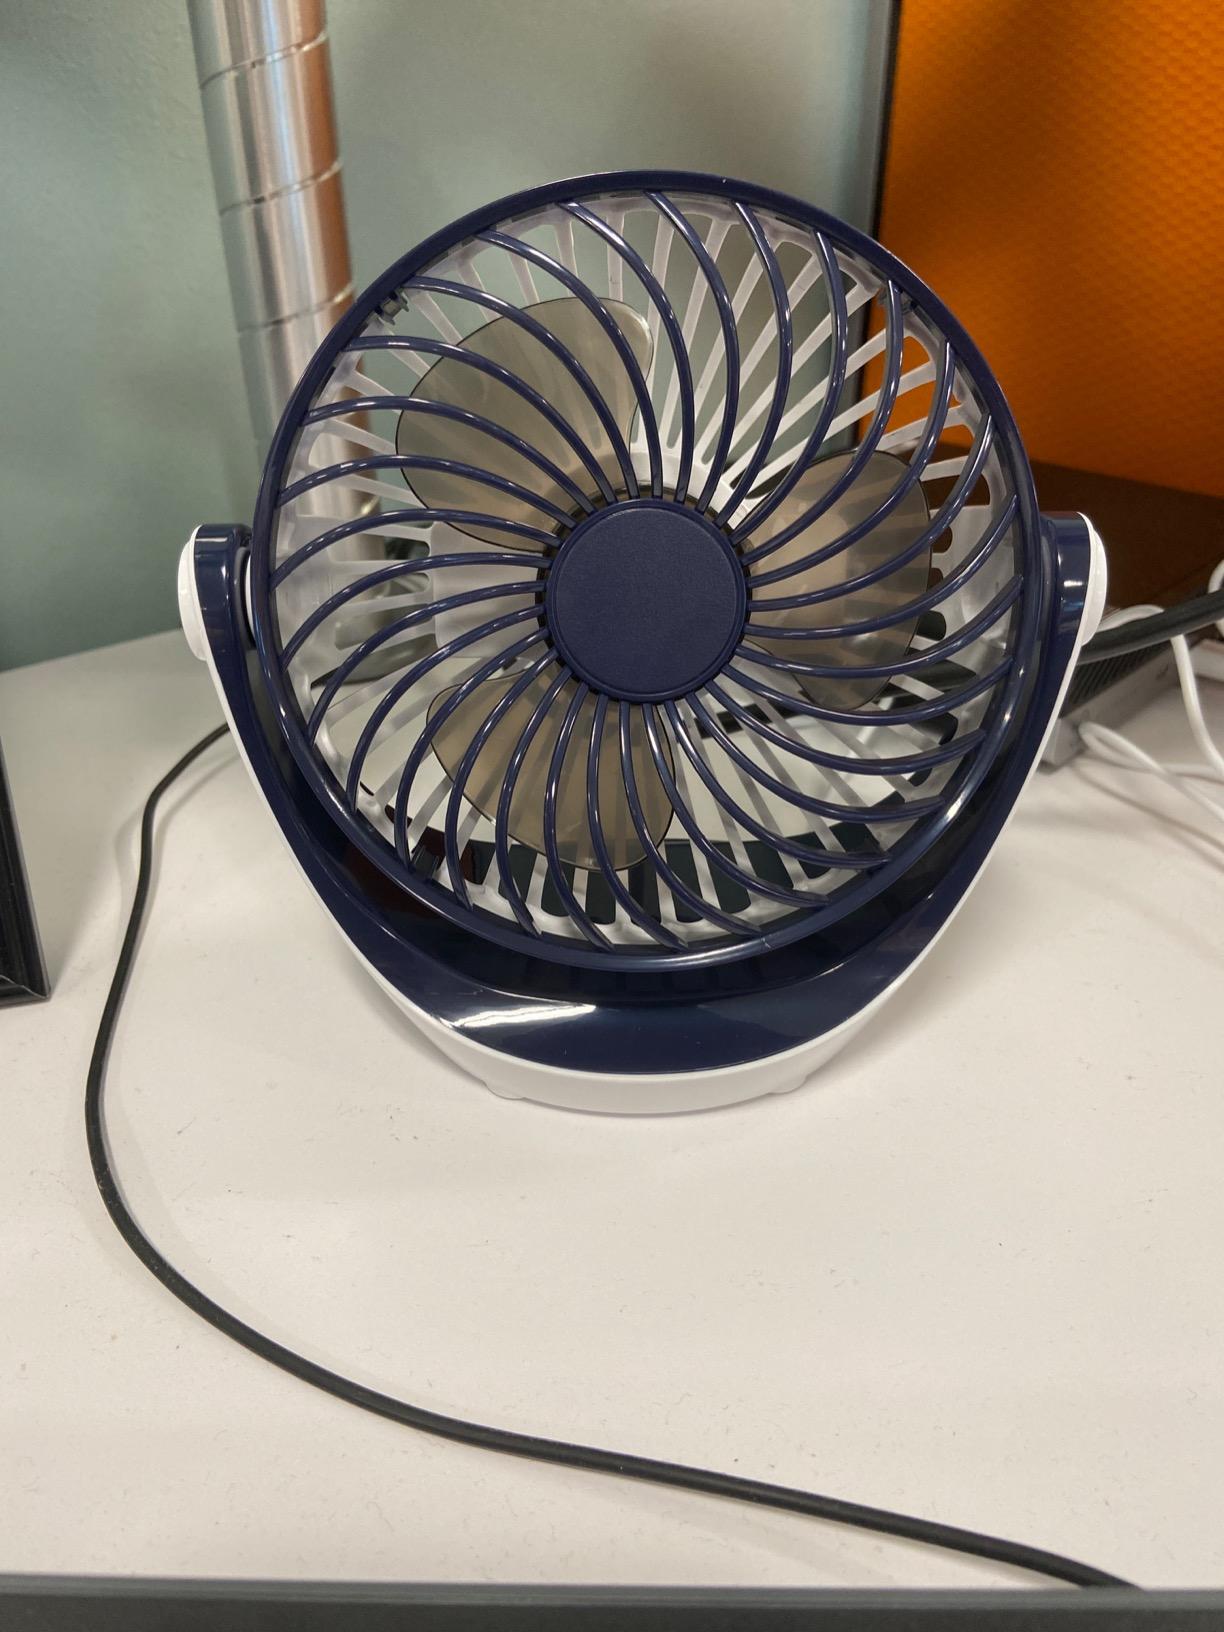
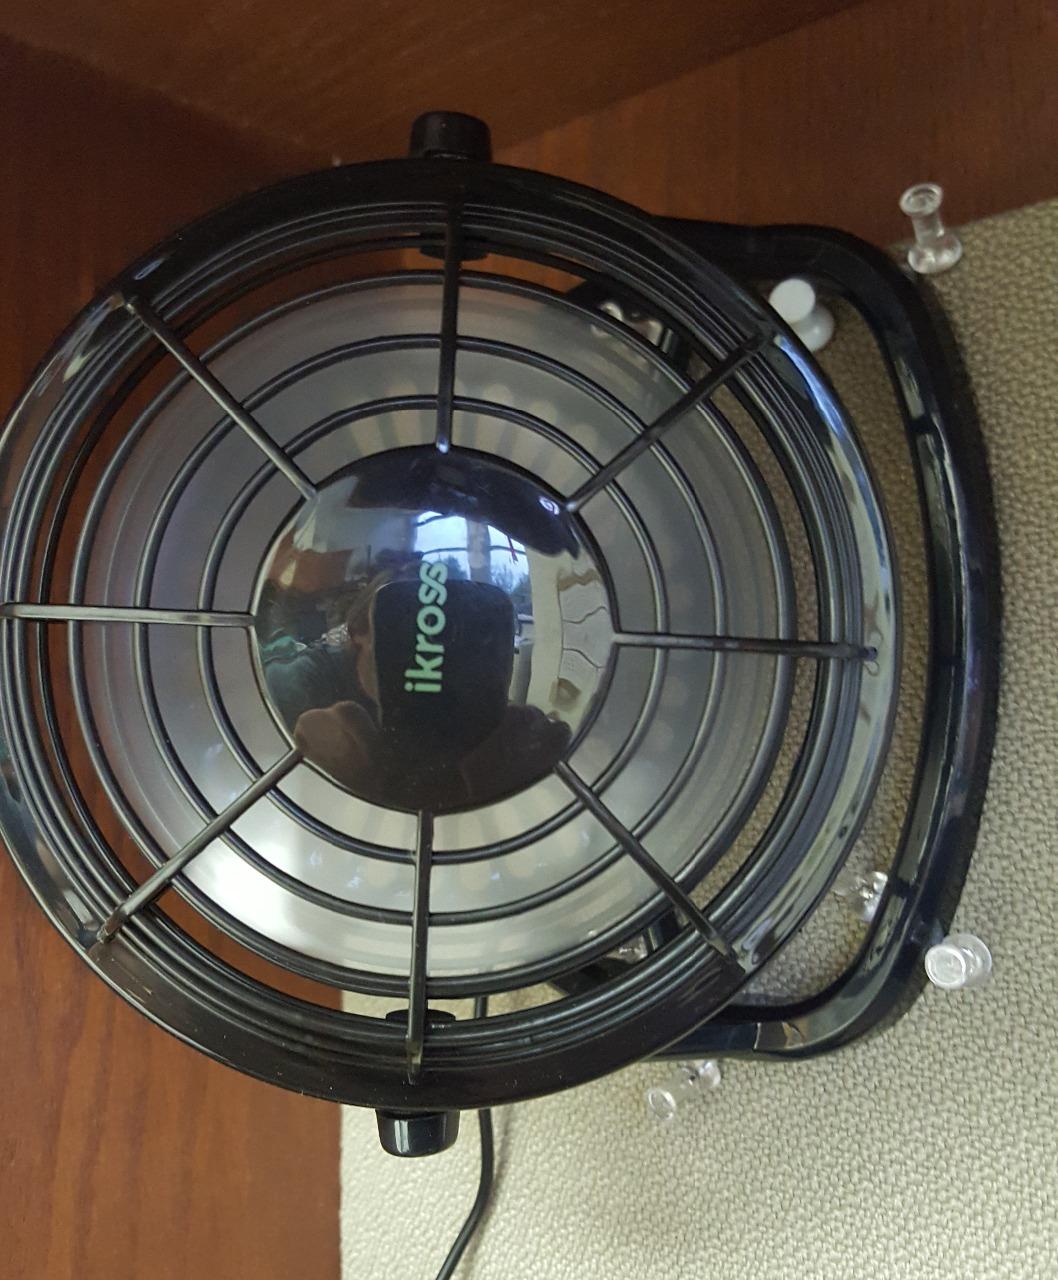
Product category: fan
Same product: no